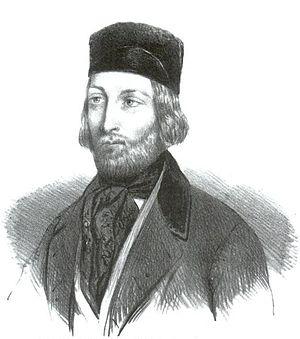
Hippolyte Visart de Bocarmé, né à Java, inscrit à l'état civil le 14 juin 1818, et guillotiné à Mons, le 19 juillet 1851, est un assassin belge.